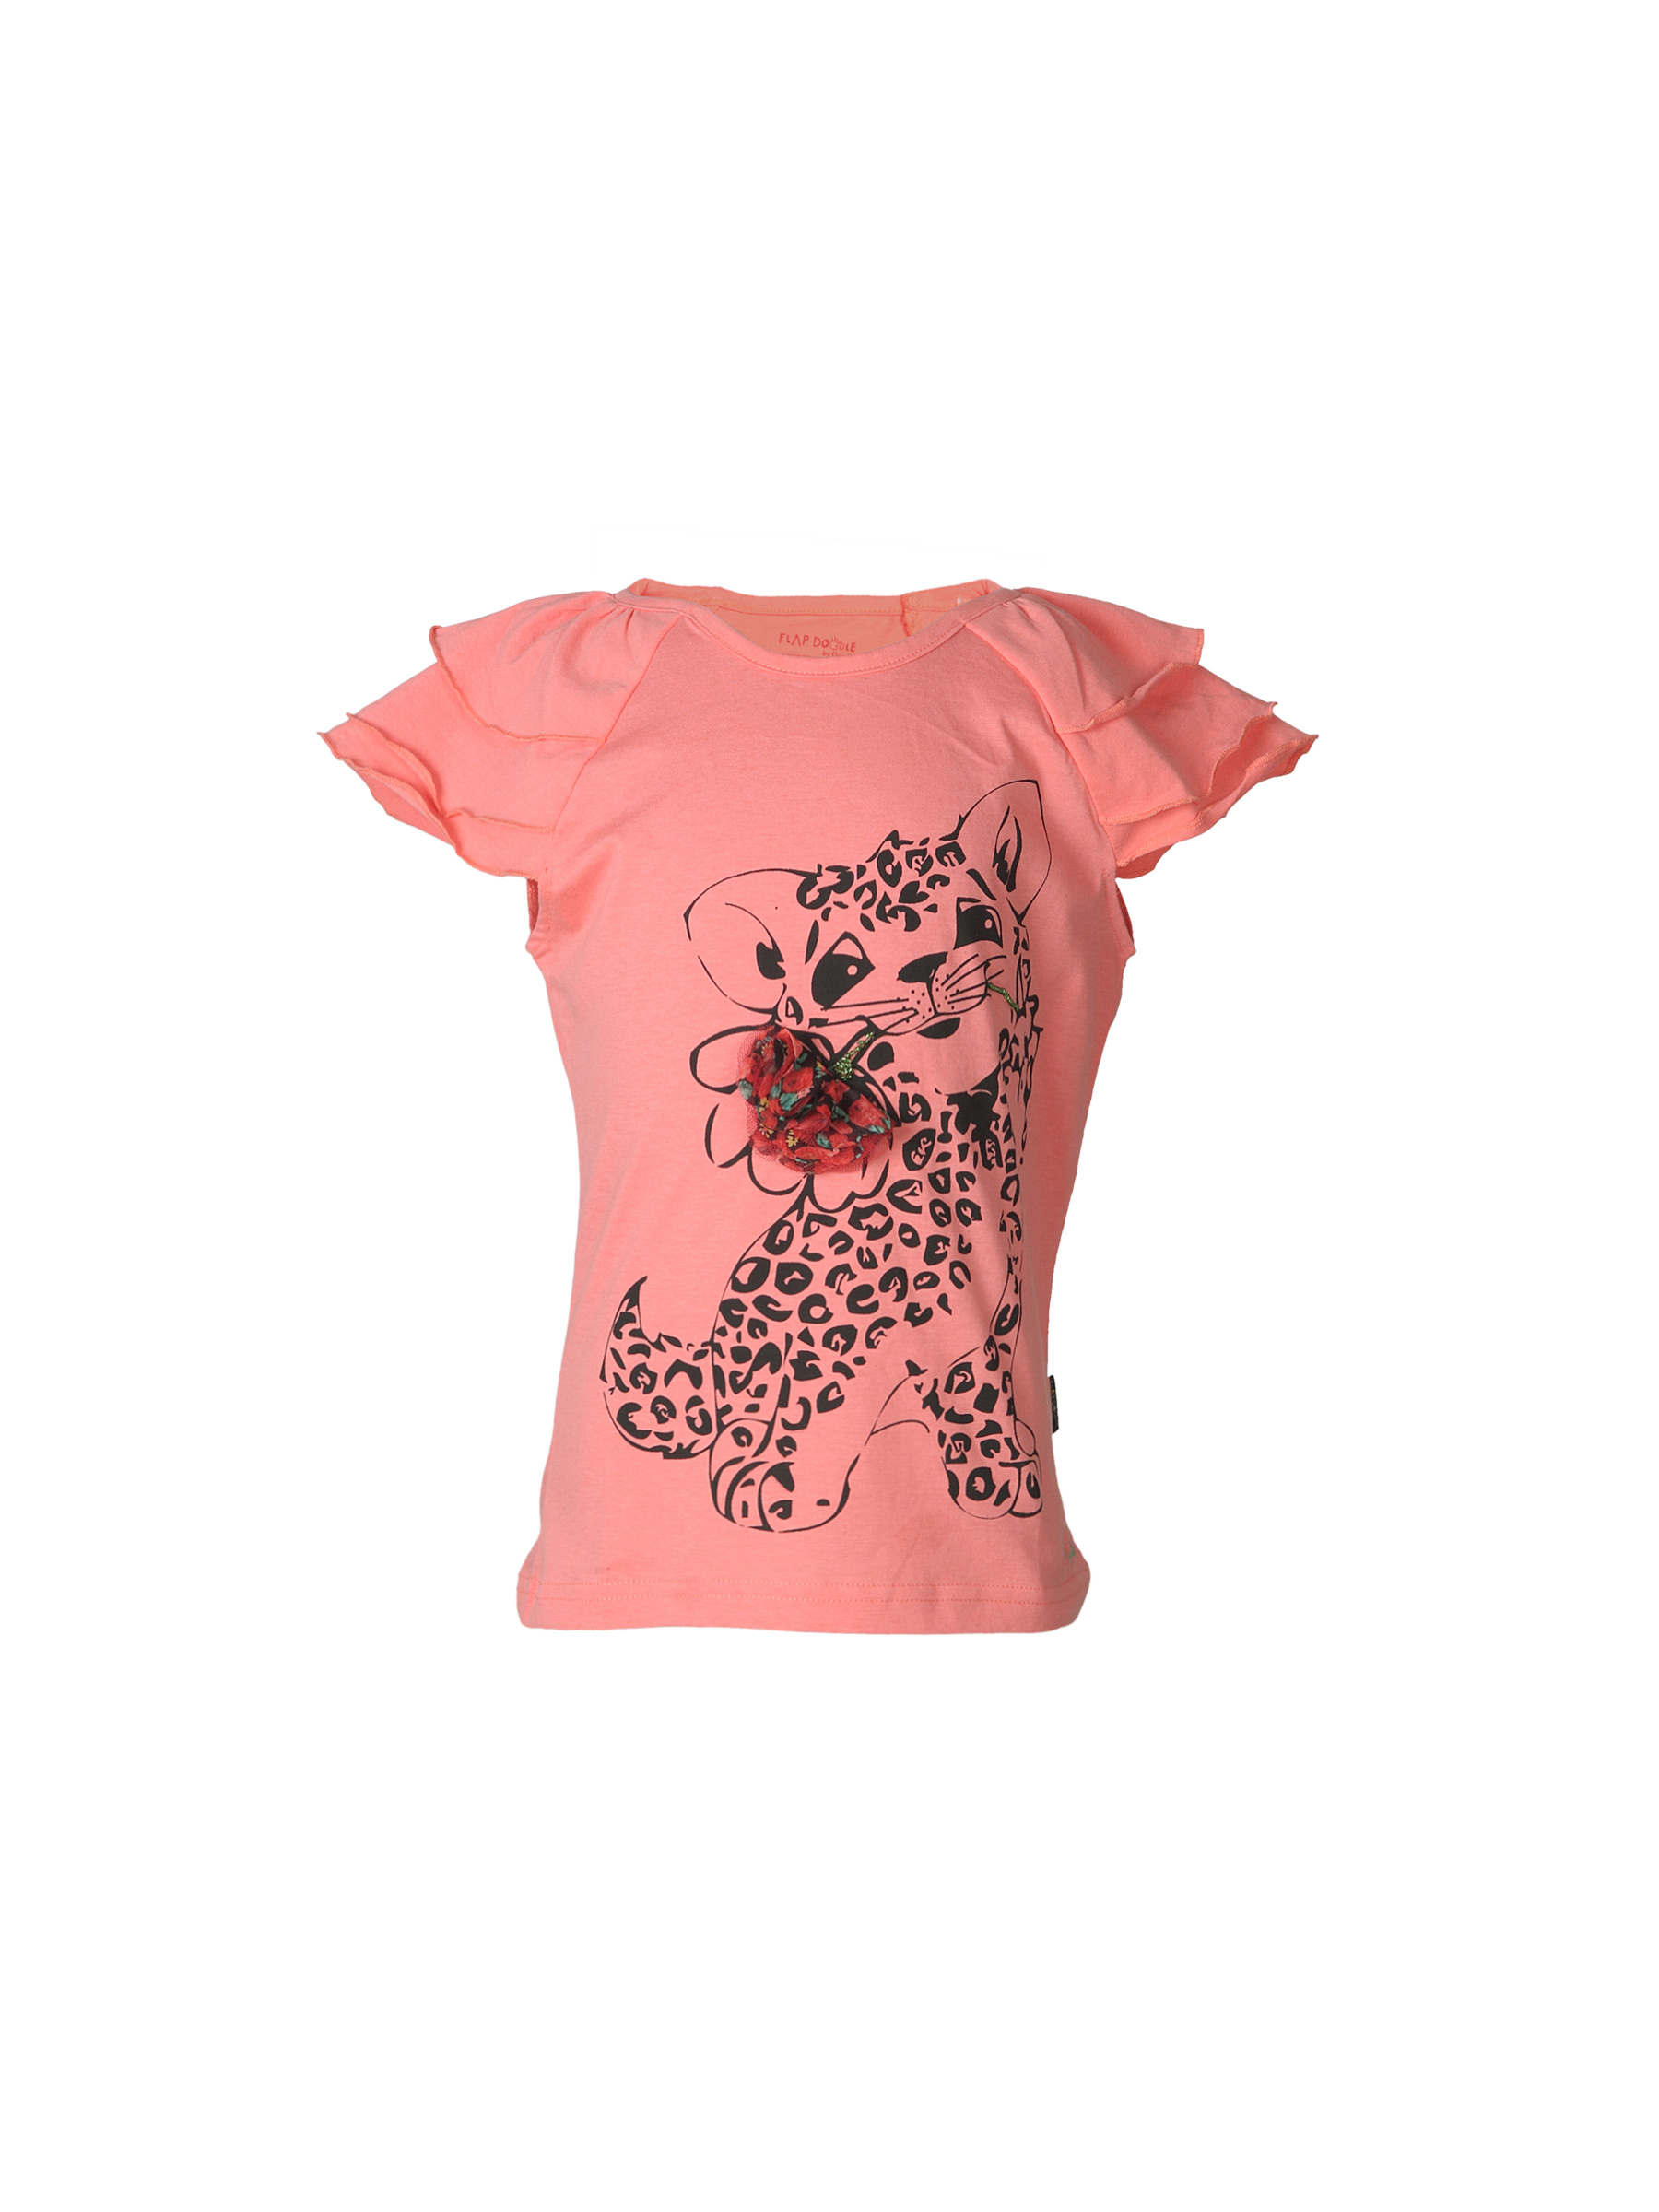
Doodle Girls Printed Orange Top
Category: Apparel / Topwear / Tops
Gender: Girls
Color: Pink
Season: Summer 2012
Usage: Casual